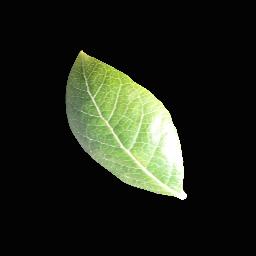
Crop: blueberry
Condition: healthy